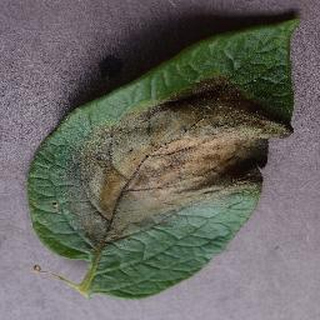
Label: potato_late_blight